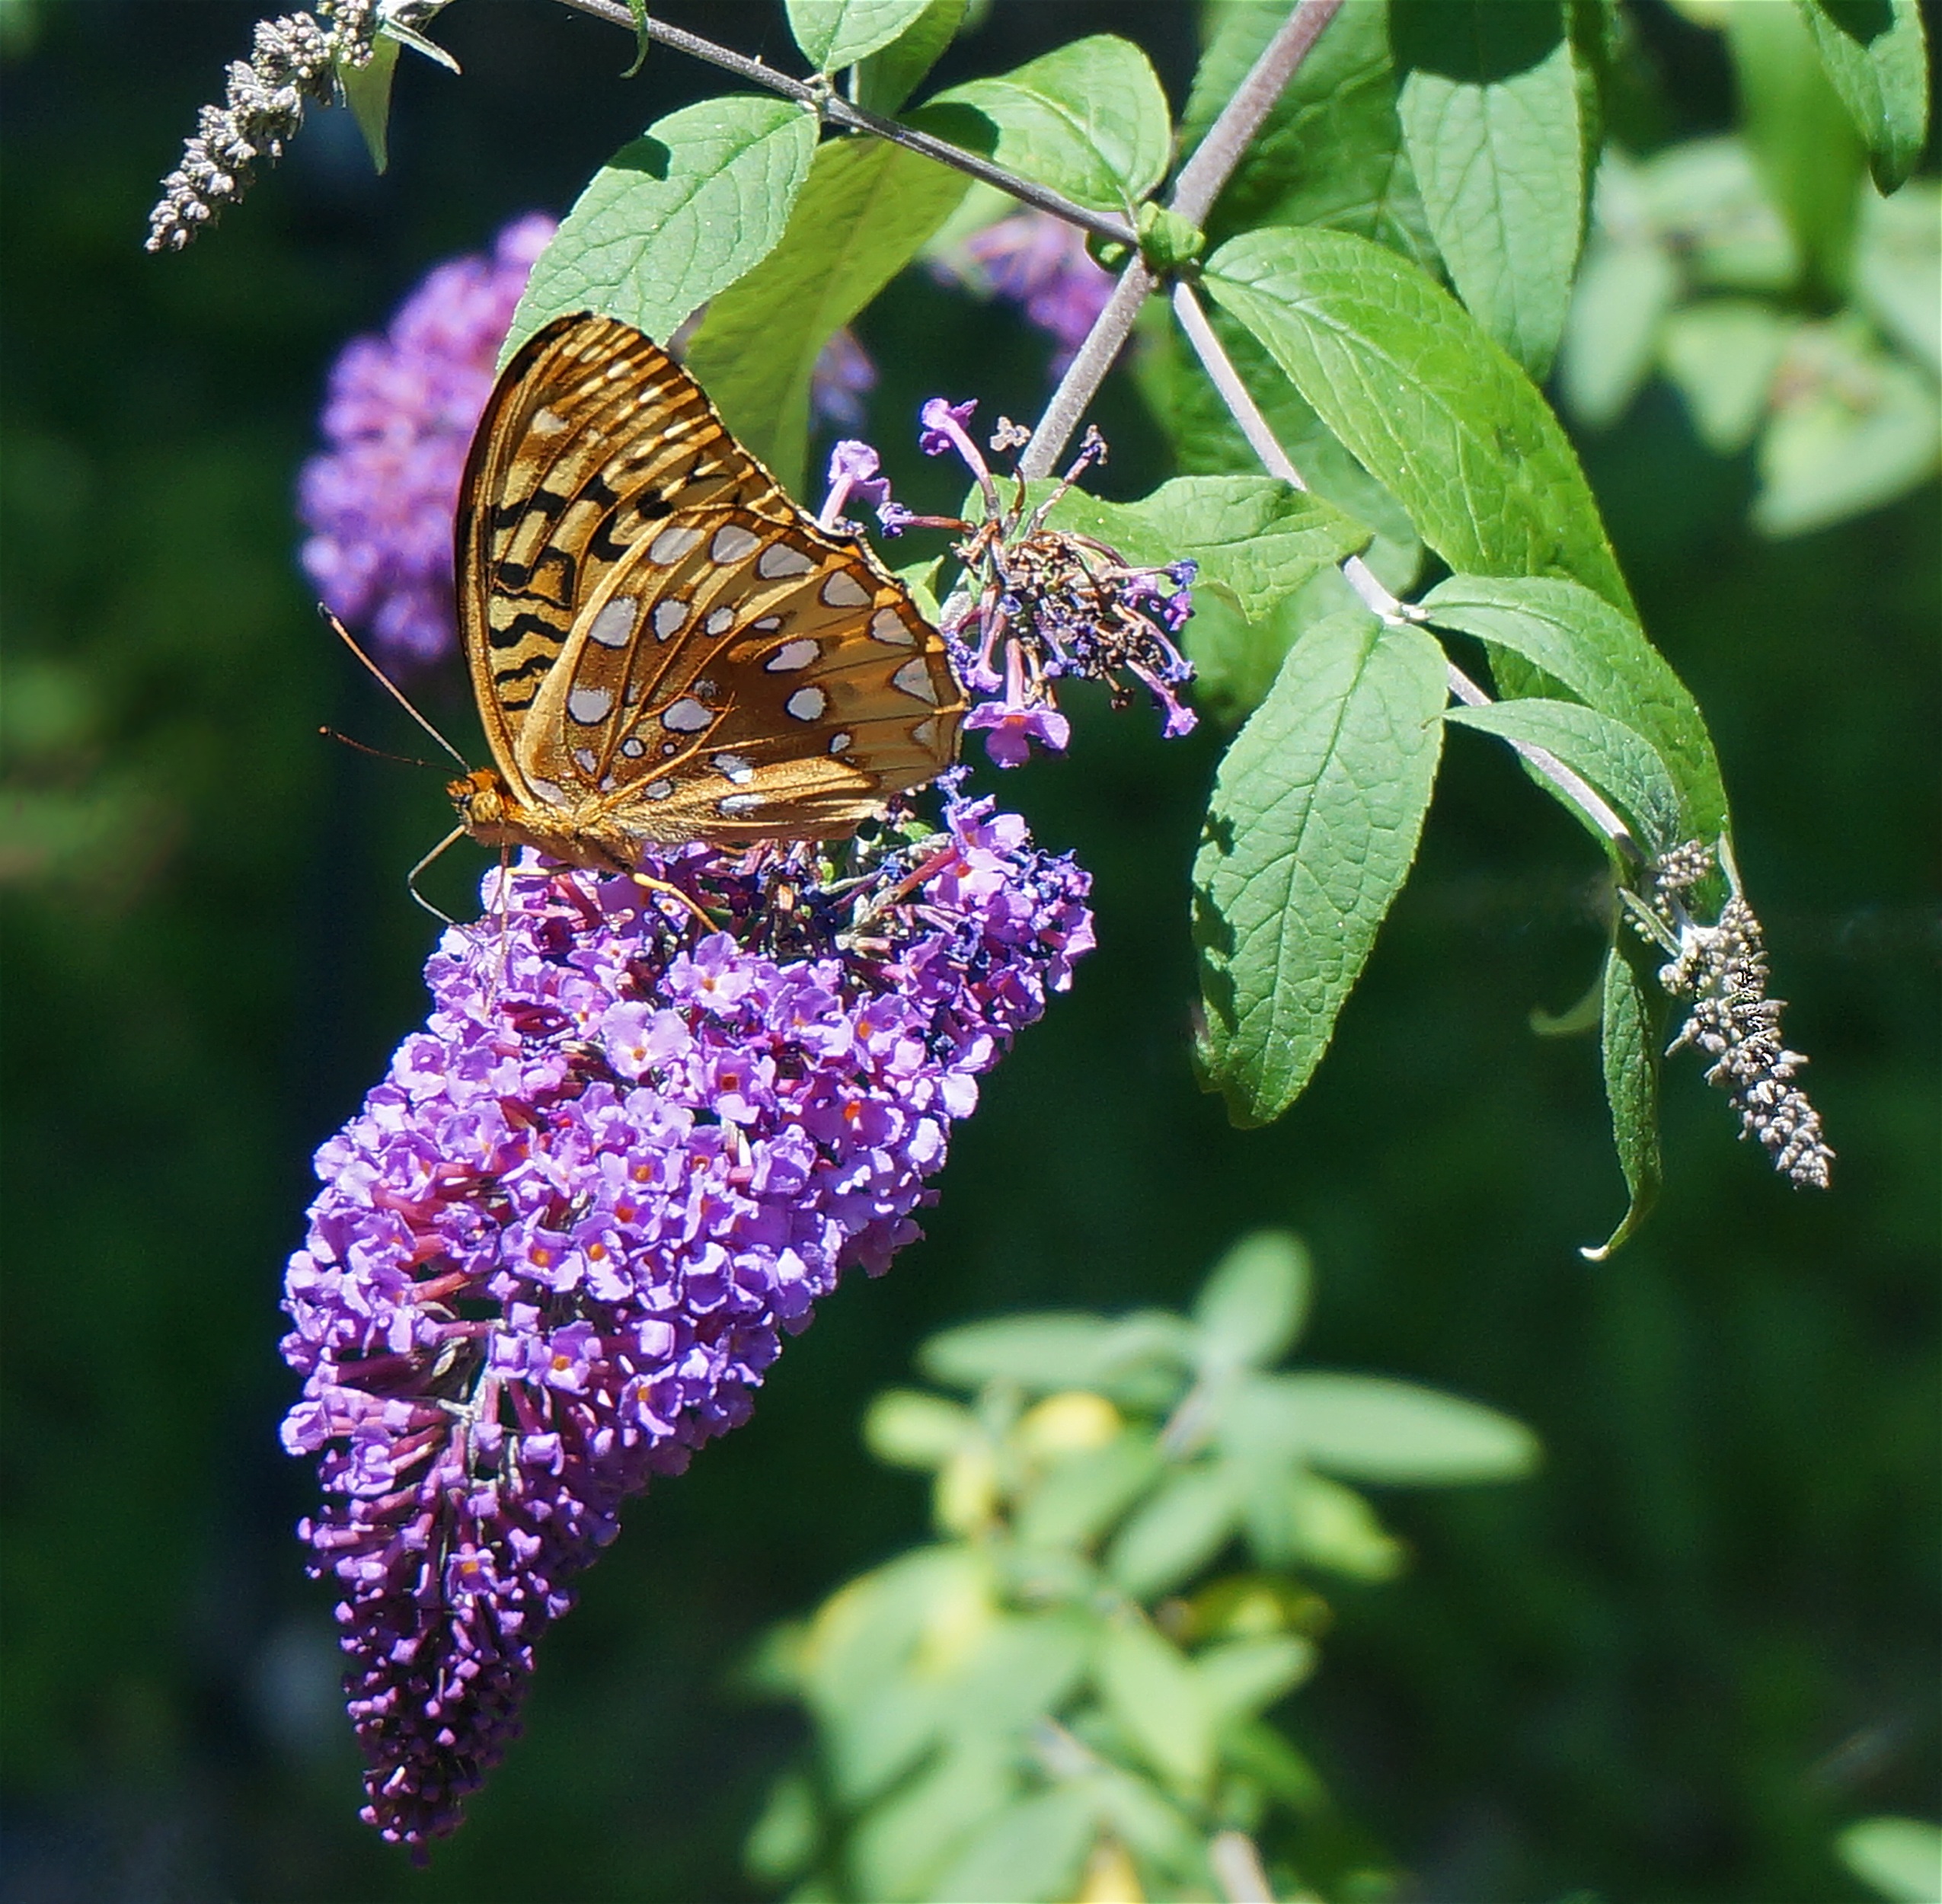
nature, blossom, plant, flower, purple, bloom, orange, insect, botany, butterfly, garden, flora, fauna, invertebrate, wildflower, flowers, nectar, macro photography, arthropod, butterfly bush, pollinator, fritillary butterfly, moths and butterflies